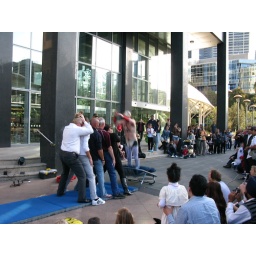
Street performer jumping over standing people